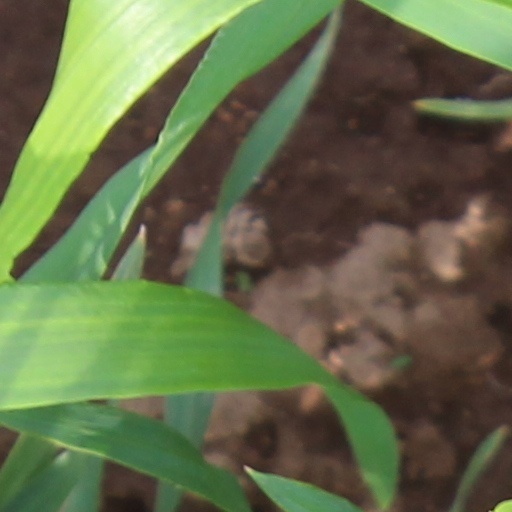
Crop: wheat